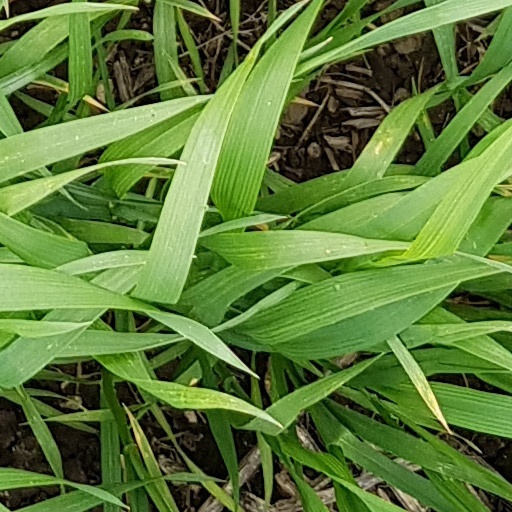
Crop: wheat